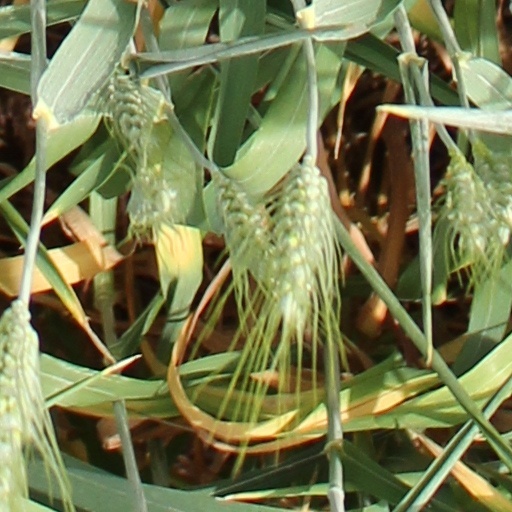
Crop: wheat